Geddes Dam

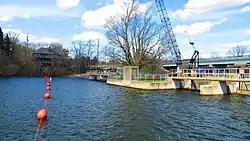
Reservoir side of the Geddes Dam

The Geddes Dam serves a recreational purposes for shore fishing in both the reservoir and the area immediately downstream along the Huron River. Common fish caught within this area include catfish (bullhead and channel), bluegill, small and largemouth bass, black crappie, northern pike, and walleye. At one time, tiger muskellunge were stocked by the Michigan Department of Natural Resources at the Geddes Dam reservoir, but the population did not materialize and was not replenished.